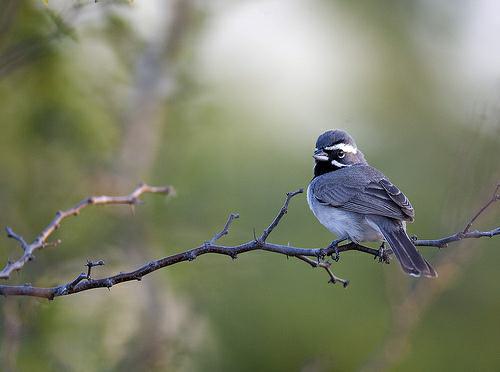
A photo of a black throated sparrow